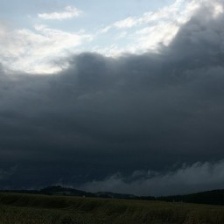
Cloud type: Nimbostratus